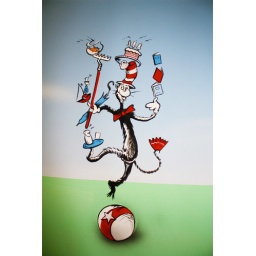
cat in the hat